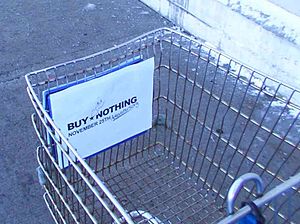
Indkøbsfri dag
Tom indkøbsvogn på 'Buy Nothing Day' is USA.
Indkøbsfri dag er en dag hvor man ikke køber nogen produkter og på den måde demonstrerer imod forbrugerkulturen.